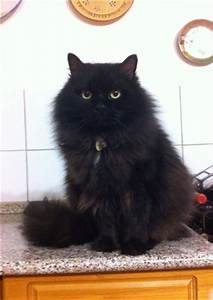
Label: gatto